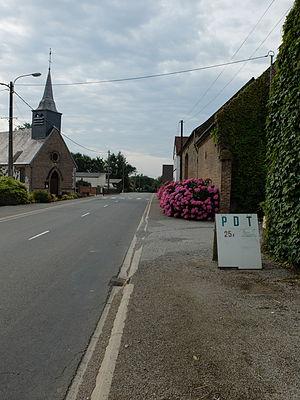
Vue de la rue principale de Maninghem.
Maninghem, connue également sous le nom de Maninghem-au-Mont, est une commune française située dans le département du Pas-de-Calais en région Hauts-de-France.